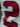
Number: 2